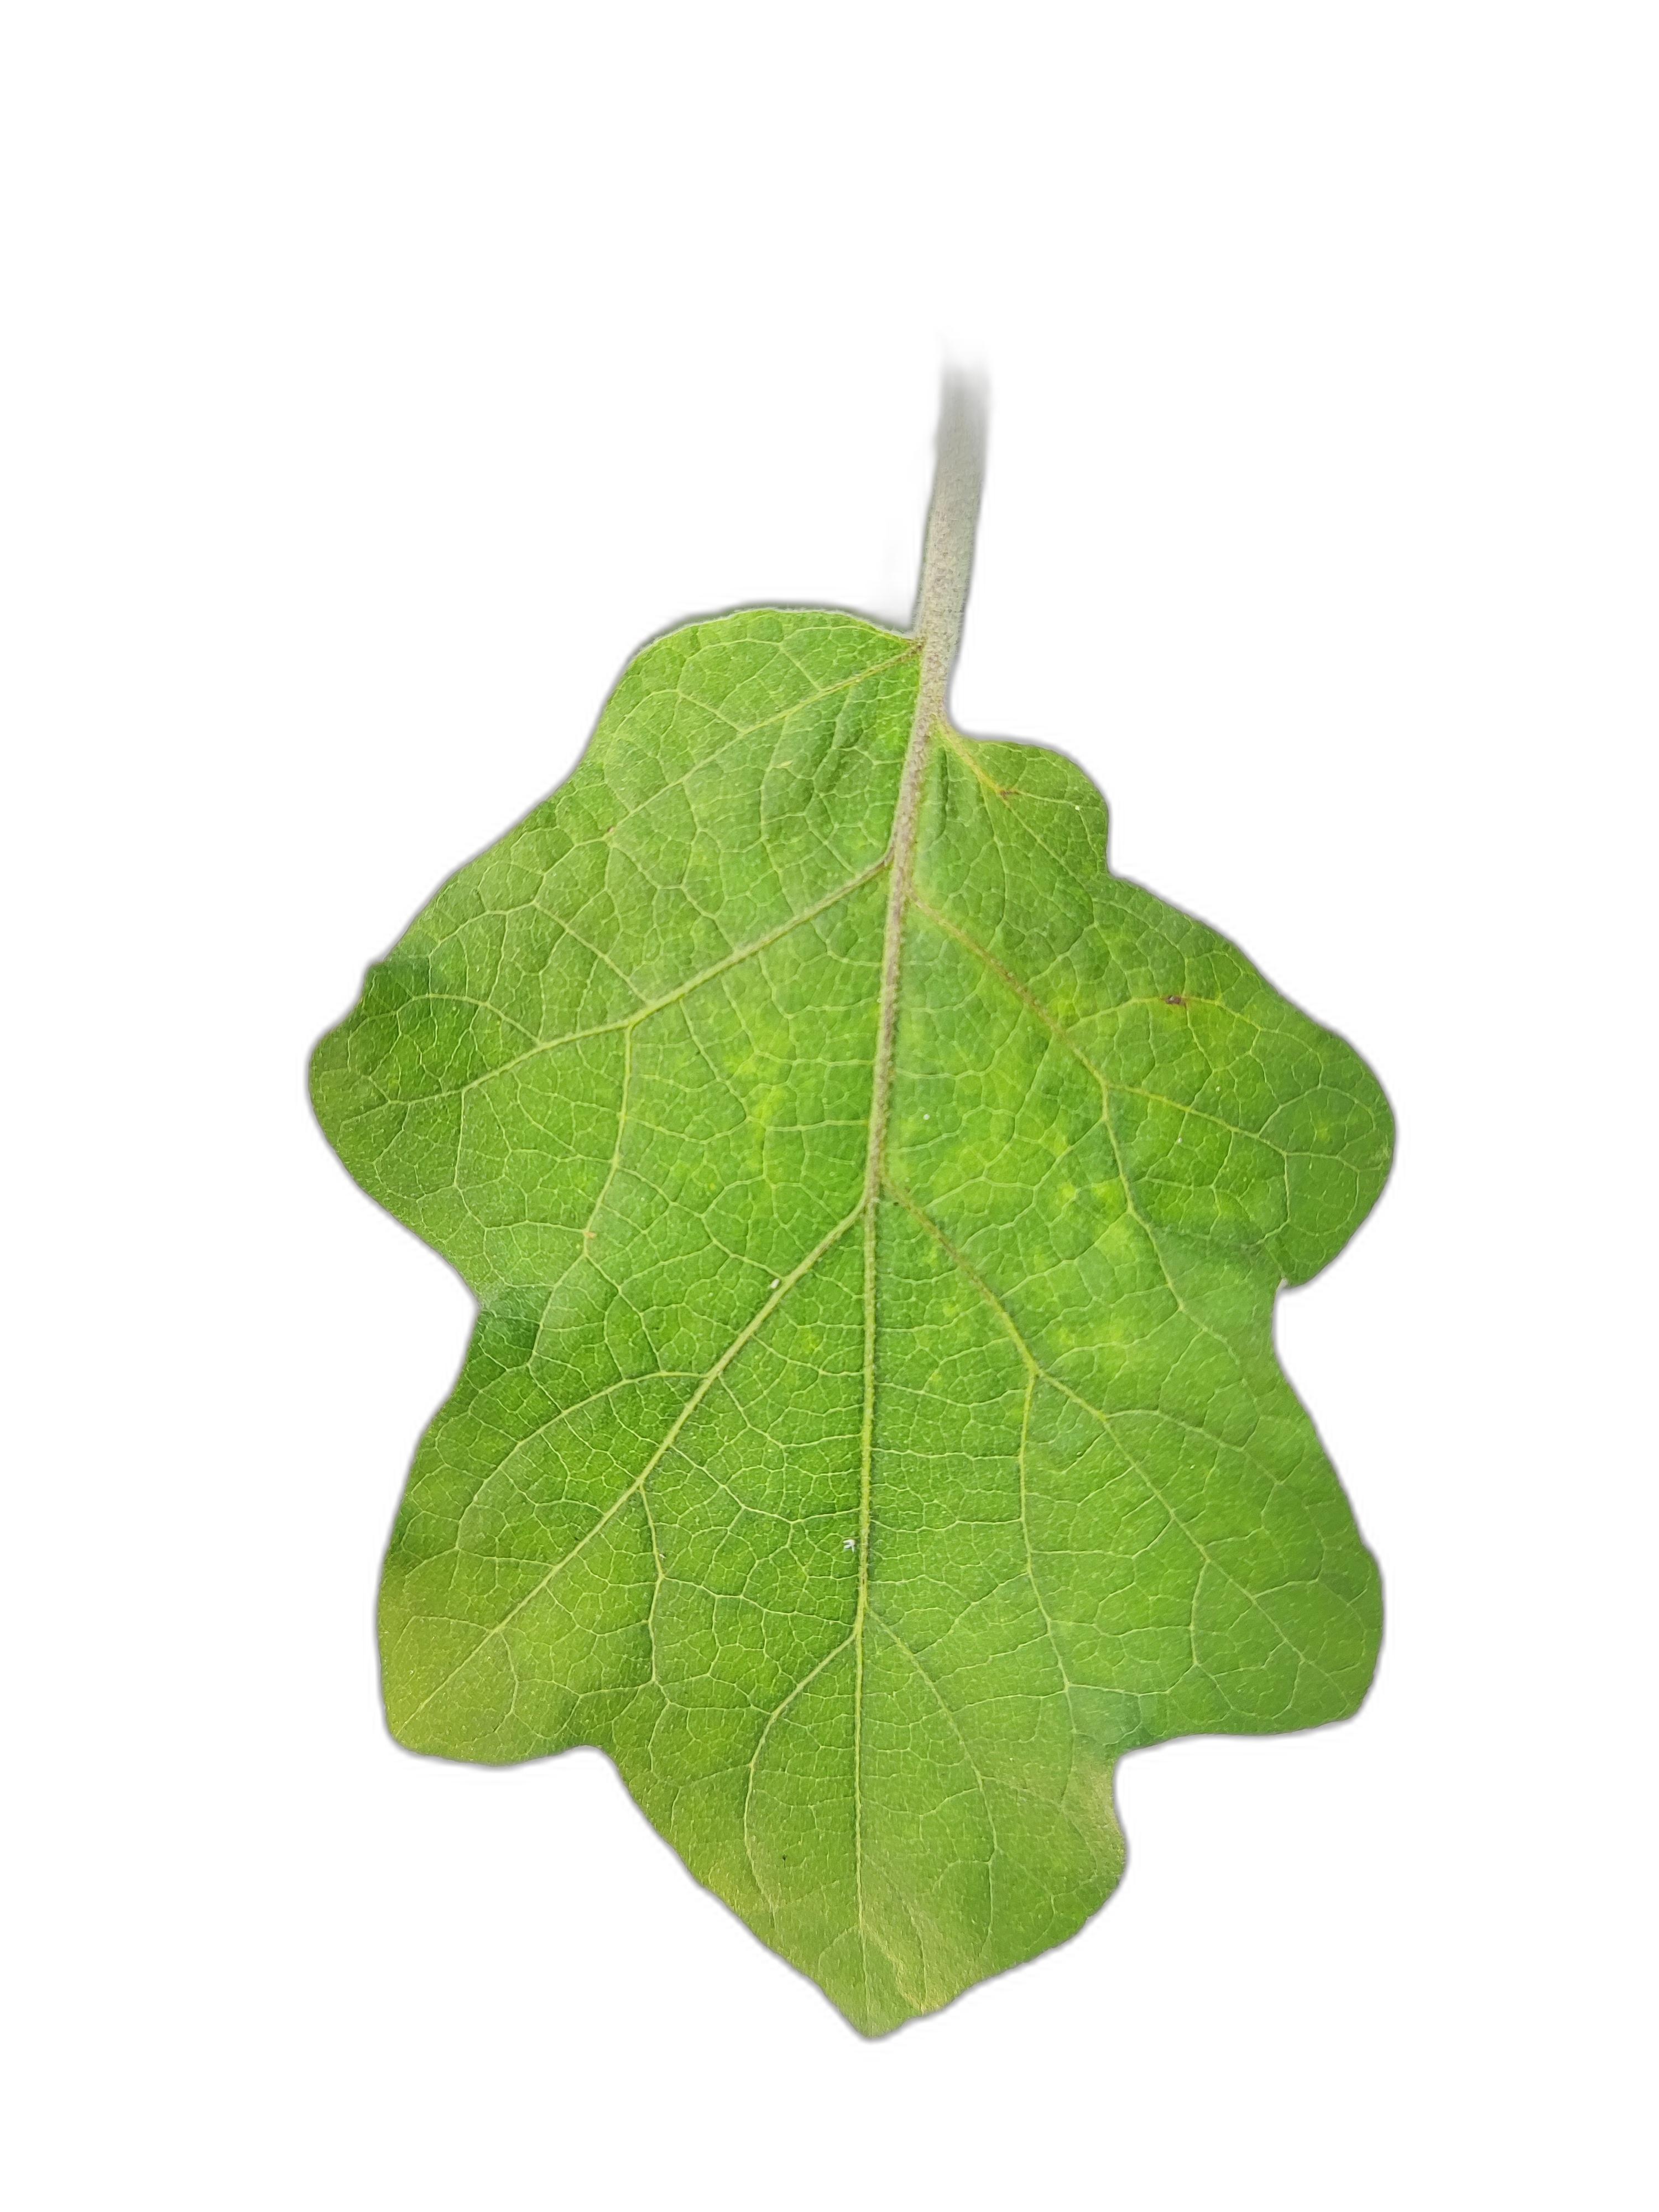
Label: Healthy Leaf